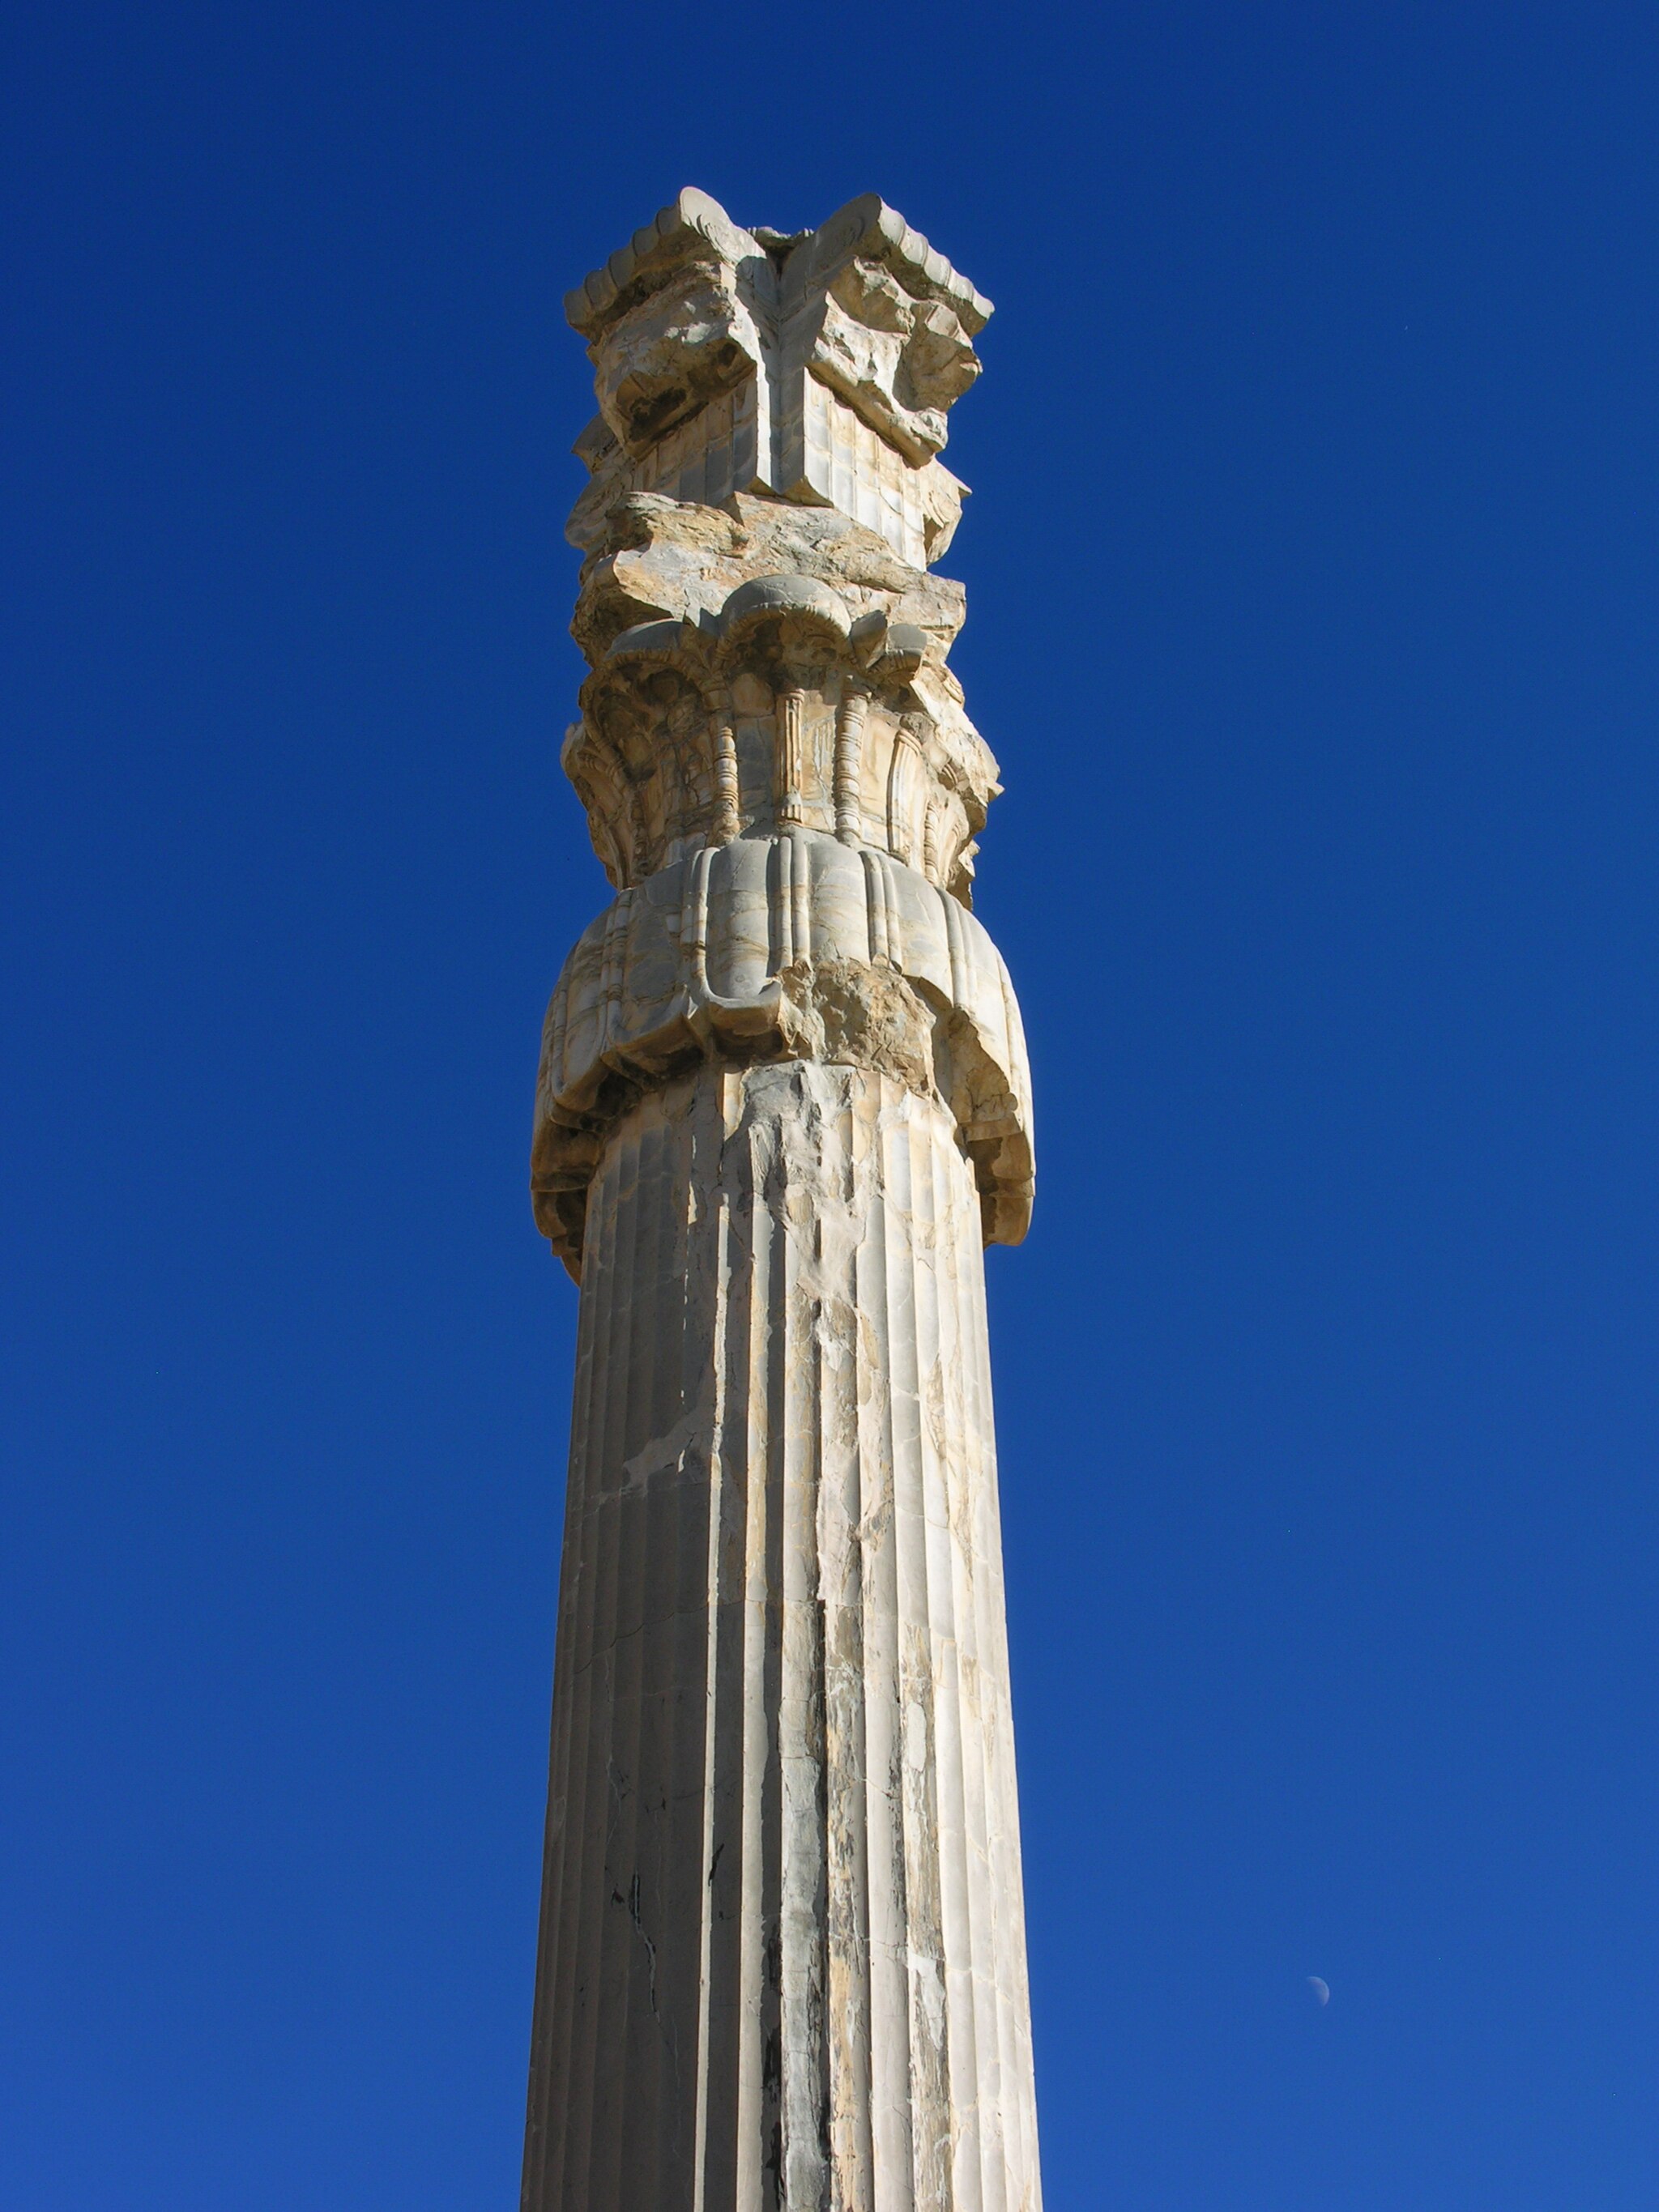
Title: Persepolis 24.11.2009 11-16-14
Description: Iran , Column near the gate of all nations
Date: 2009-11-24
Categories: Taken with Nikon Coolpix 8800, Capitals (architecture) in Persepolis, Files with coordinates missing SDC location of creation, 2009 in Persepolis, Iran photographs taken on 2009-11-24, Files by User:simisa, Columns in Gate of All Nations